Menominee River Park Archeological District

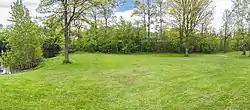

The Menominee River Park Archeological District is an archaeological site located near Kingsford, Michigan. The location was a campsite associated with the Woodland period, and is currently used as a recreational park. It was listed on the National Register of Historic Places in 1995.